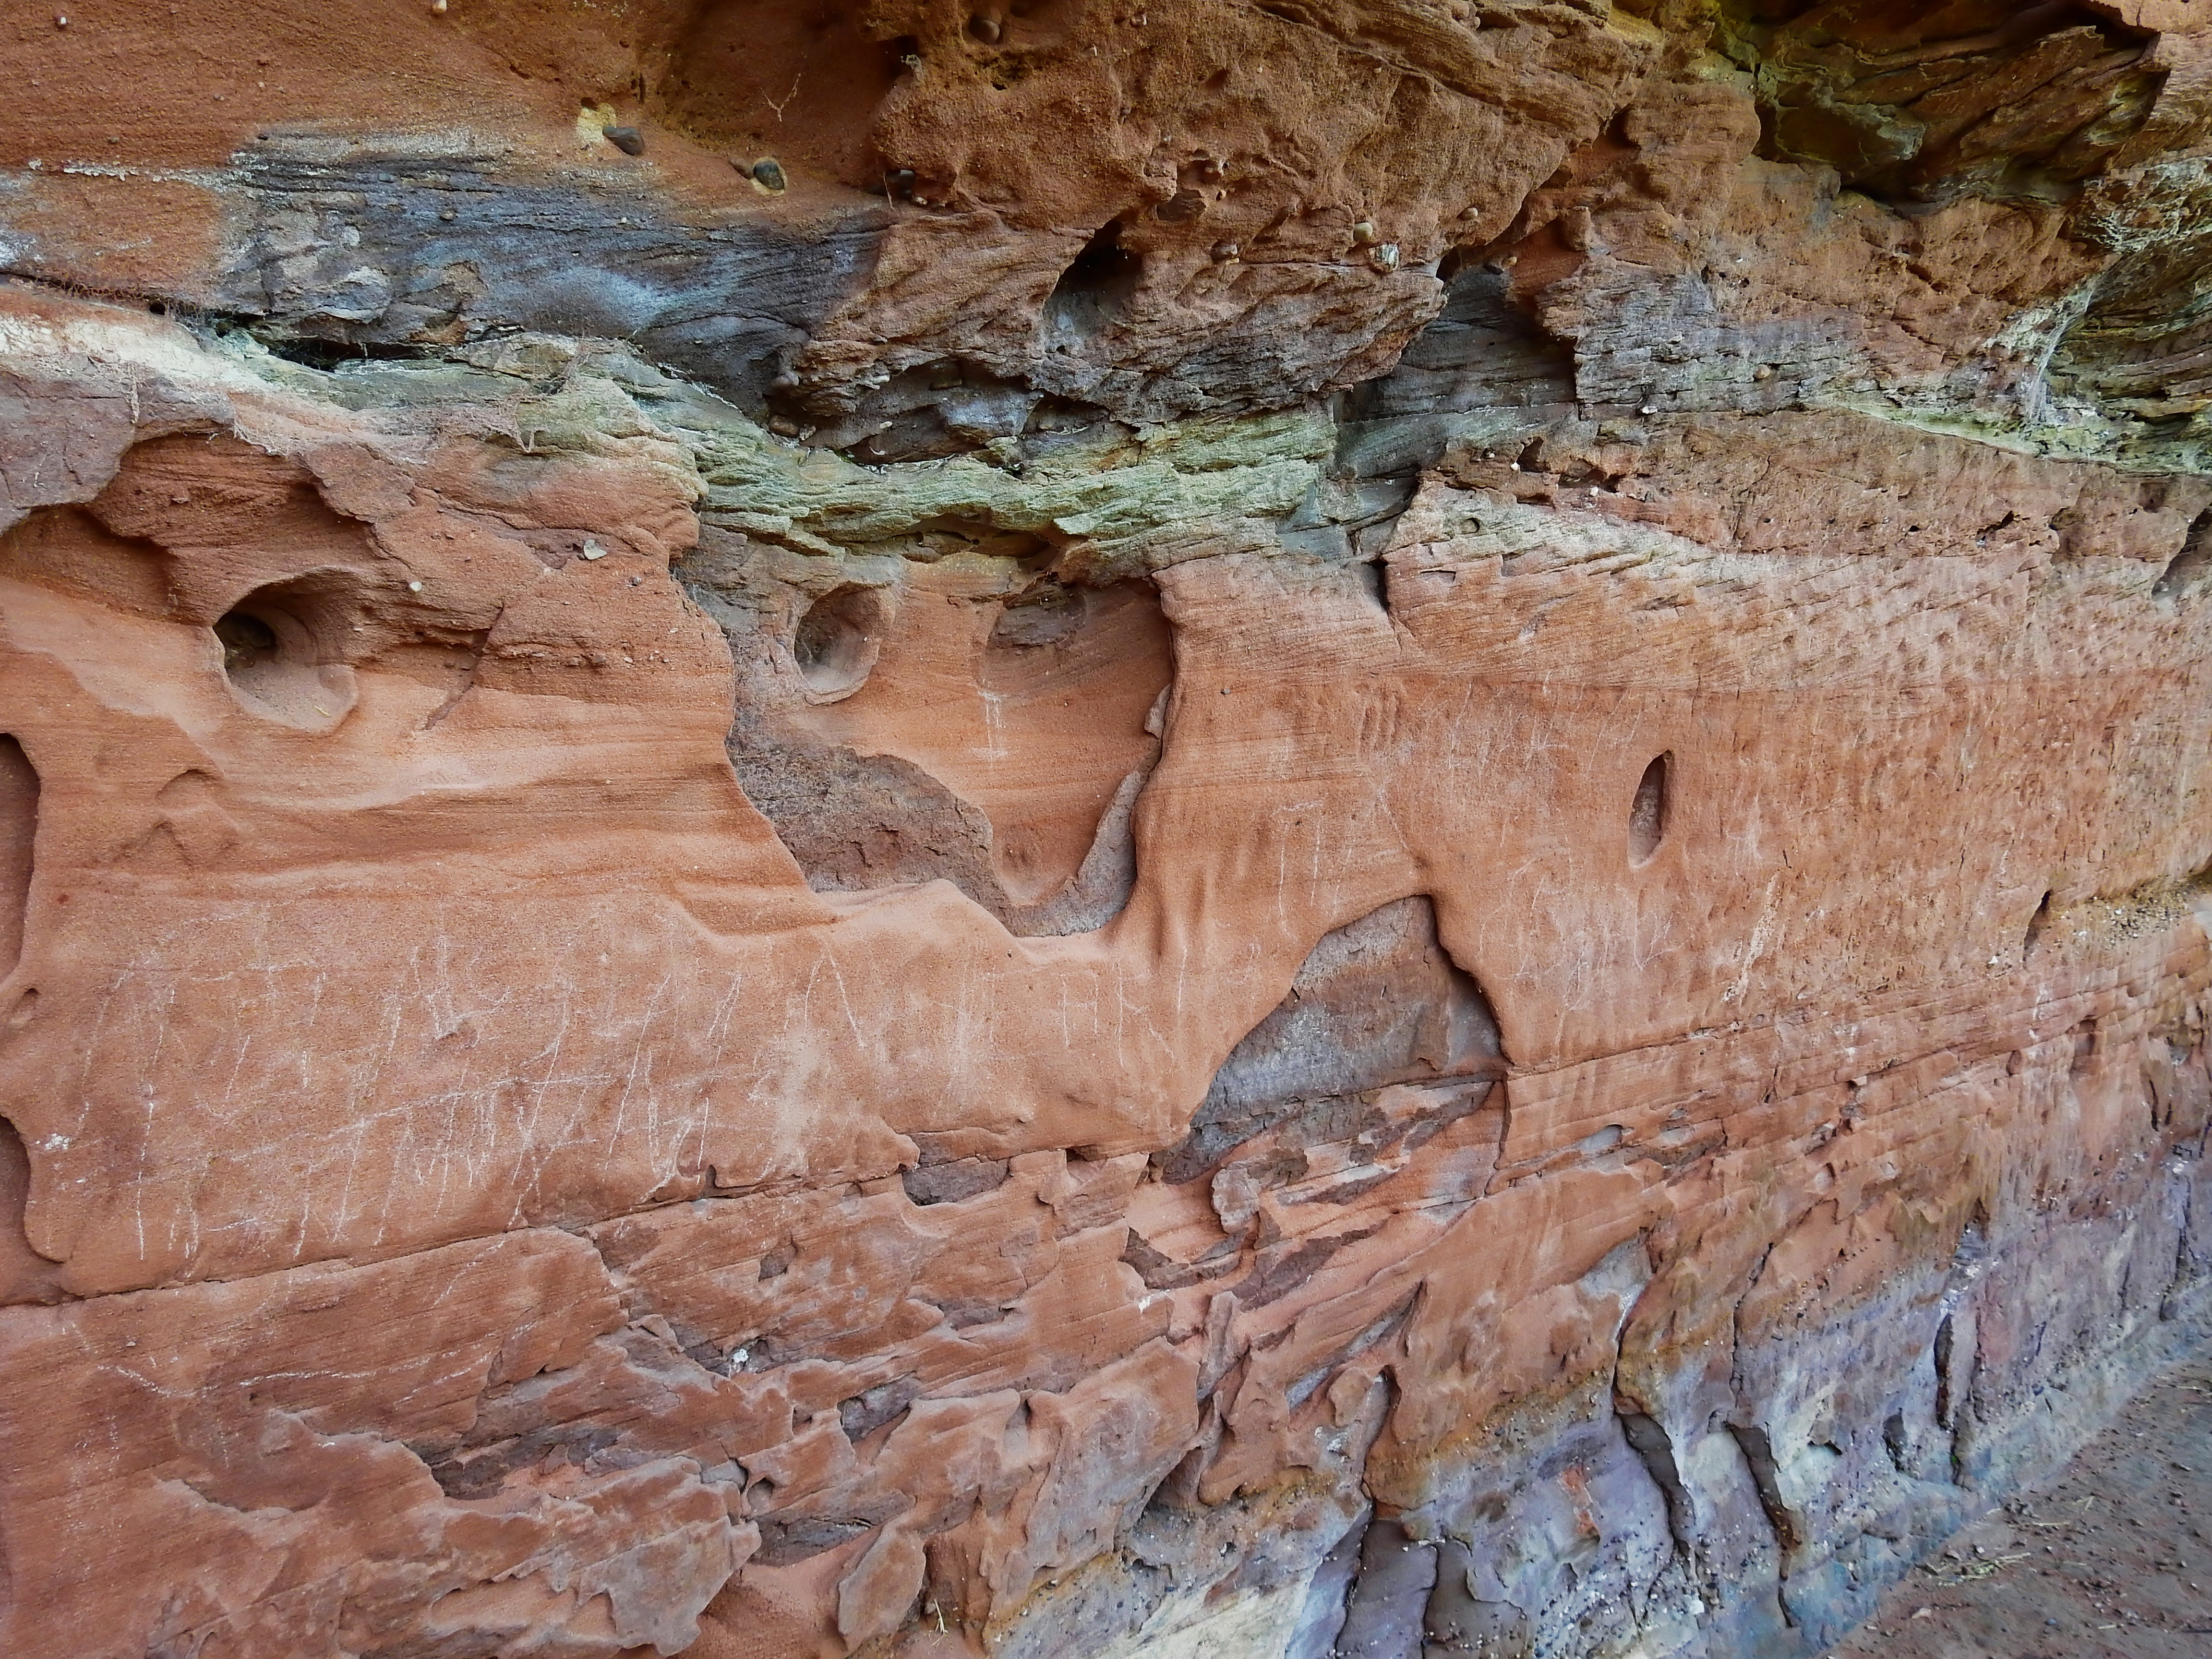
nature, rock, structure, texture, stone, formation, cliff, arch, cave, canyon, terrain, material, background, geology, wadi, landform, sand stone, natural stones, ancient history, geographical feature